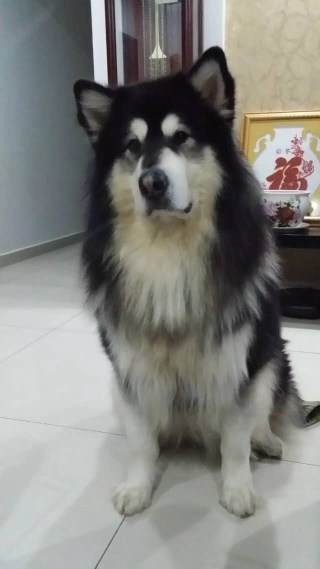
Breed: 1324-n000004-malamute